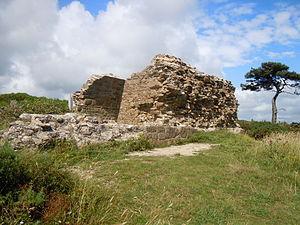
vestiges de l'ancien fort du Bélon qui commandait l'accès aux rivières du Bélon et de l'Aven (1678)
Riec-sur-Bélon [ʁjɛk syʁ belɔ̃] est une commune du département du Finistère, en Cornouaille, dans la région Bretagne, en France. Riec-sur-Bélon dépendait autrefois du Diocèse de Cornouaille. La commune est surtout connue pour sa production d'huîtres plates appelées « belons ».